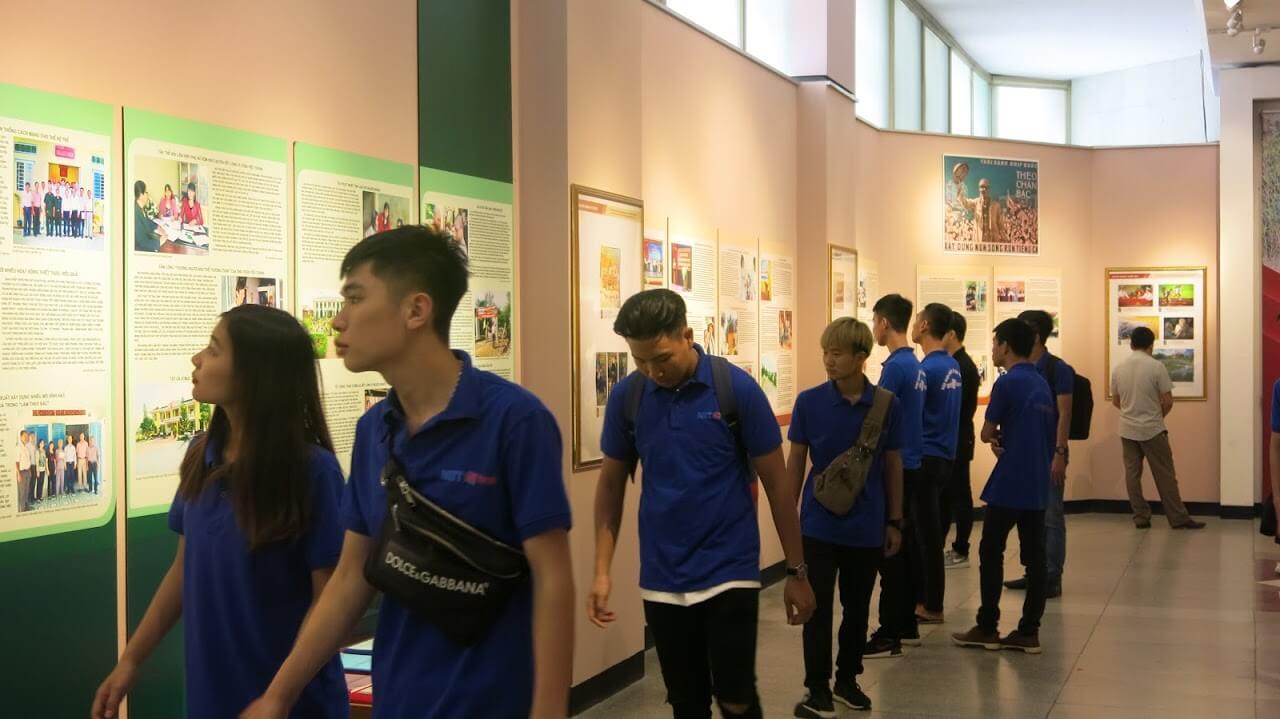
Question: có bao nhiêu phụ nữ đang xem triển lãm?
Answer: một